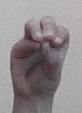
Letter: ha